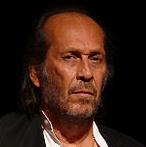
Age: 59